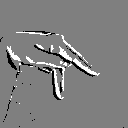
ASL letter: p